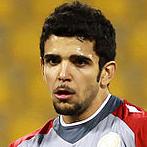
Age: 21